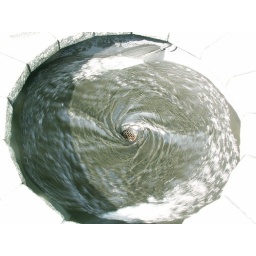
It fills up nicely, all the water swirling around the train at the center . . .